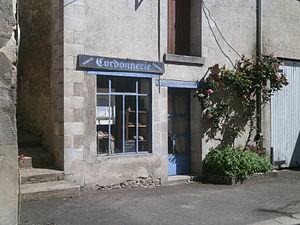
Ancien magasin à Montrésor
Montrésor est une commune française du département d'Indre-et-Loire en région Centre-Val de Loire.